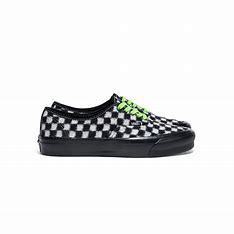
Brand: Vans
Model: UA OG Authentic LX